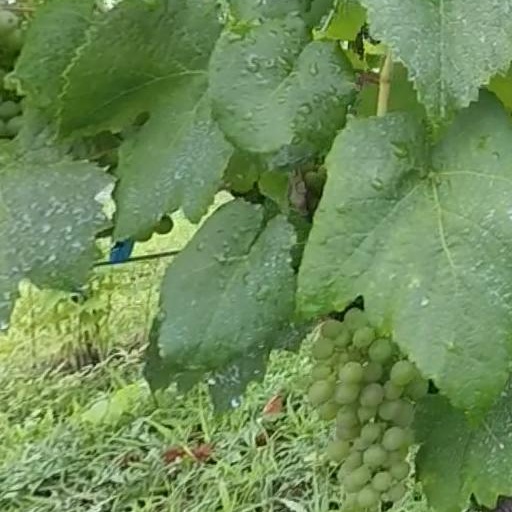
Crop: grape